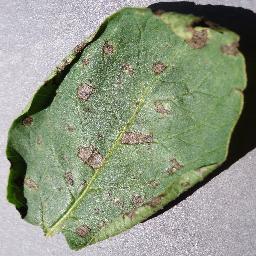
Etiqueta: Tizon_Temprano